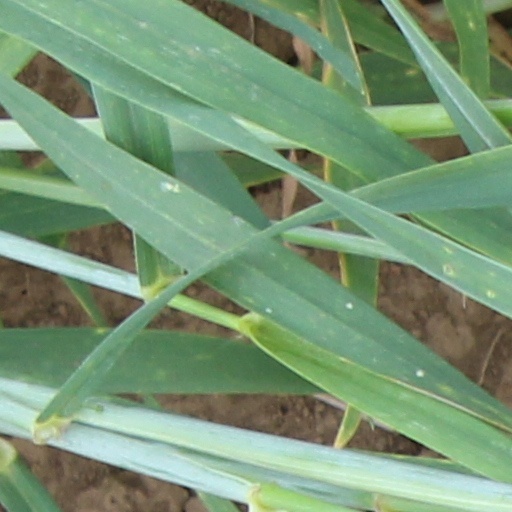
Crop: wheat